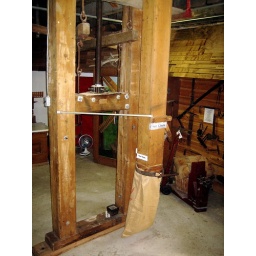
the chute and bag where the ground grain is caught under the grindstone